Ragnarök

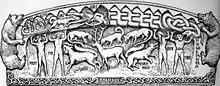
("Motif from the Heysham Hogback") (by W. G. Collingwood, 1908)

The Gosforth Cross (920–950), in Cumbria, England, is a standing cross of a typical Anglo-Saxon form, carved on all sides of the long shaft, which is nearly square in section. Based on the mythological stories found in Old Norse texts written in Iceland in the twelfth and thirteenth centuries, it has been assumed that the figural carvings of the Gosforth Cross depict Norse mythological episodes connected to Ragnarök. Apart from panels of ornament, the scenes include a Christian crucifixion, and possibly another scene in Hell, but the other scenes are generally interpreted as narrative incidents from the story, even by a scholar as cautious of such interpretations as David M. Wilson. The battle itself may be depicted on the north side. The cross features various figures depicted in Borre style, including a man with a spear facing a monstrous head, with one foot thrust into the beast's forked tongue and on its lower jaw, and the other is against its upper jaw, a scene interpreted as Víðarr fighting Fenrir.